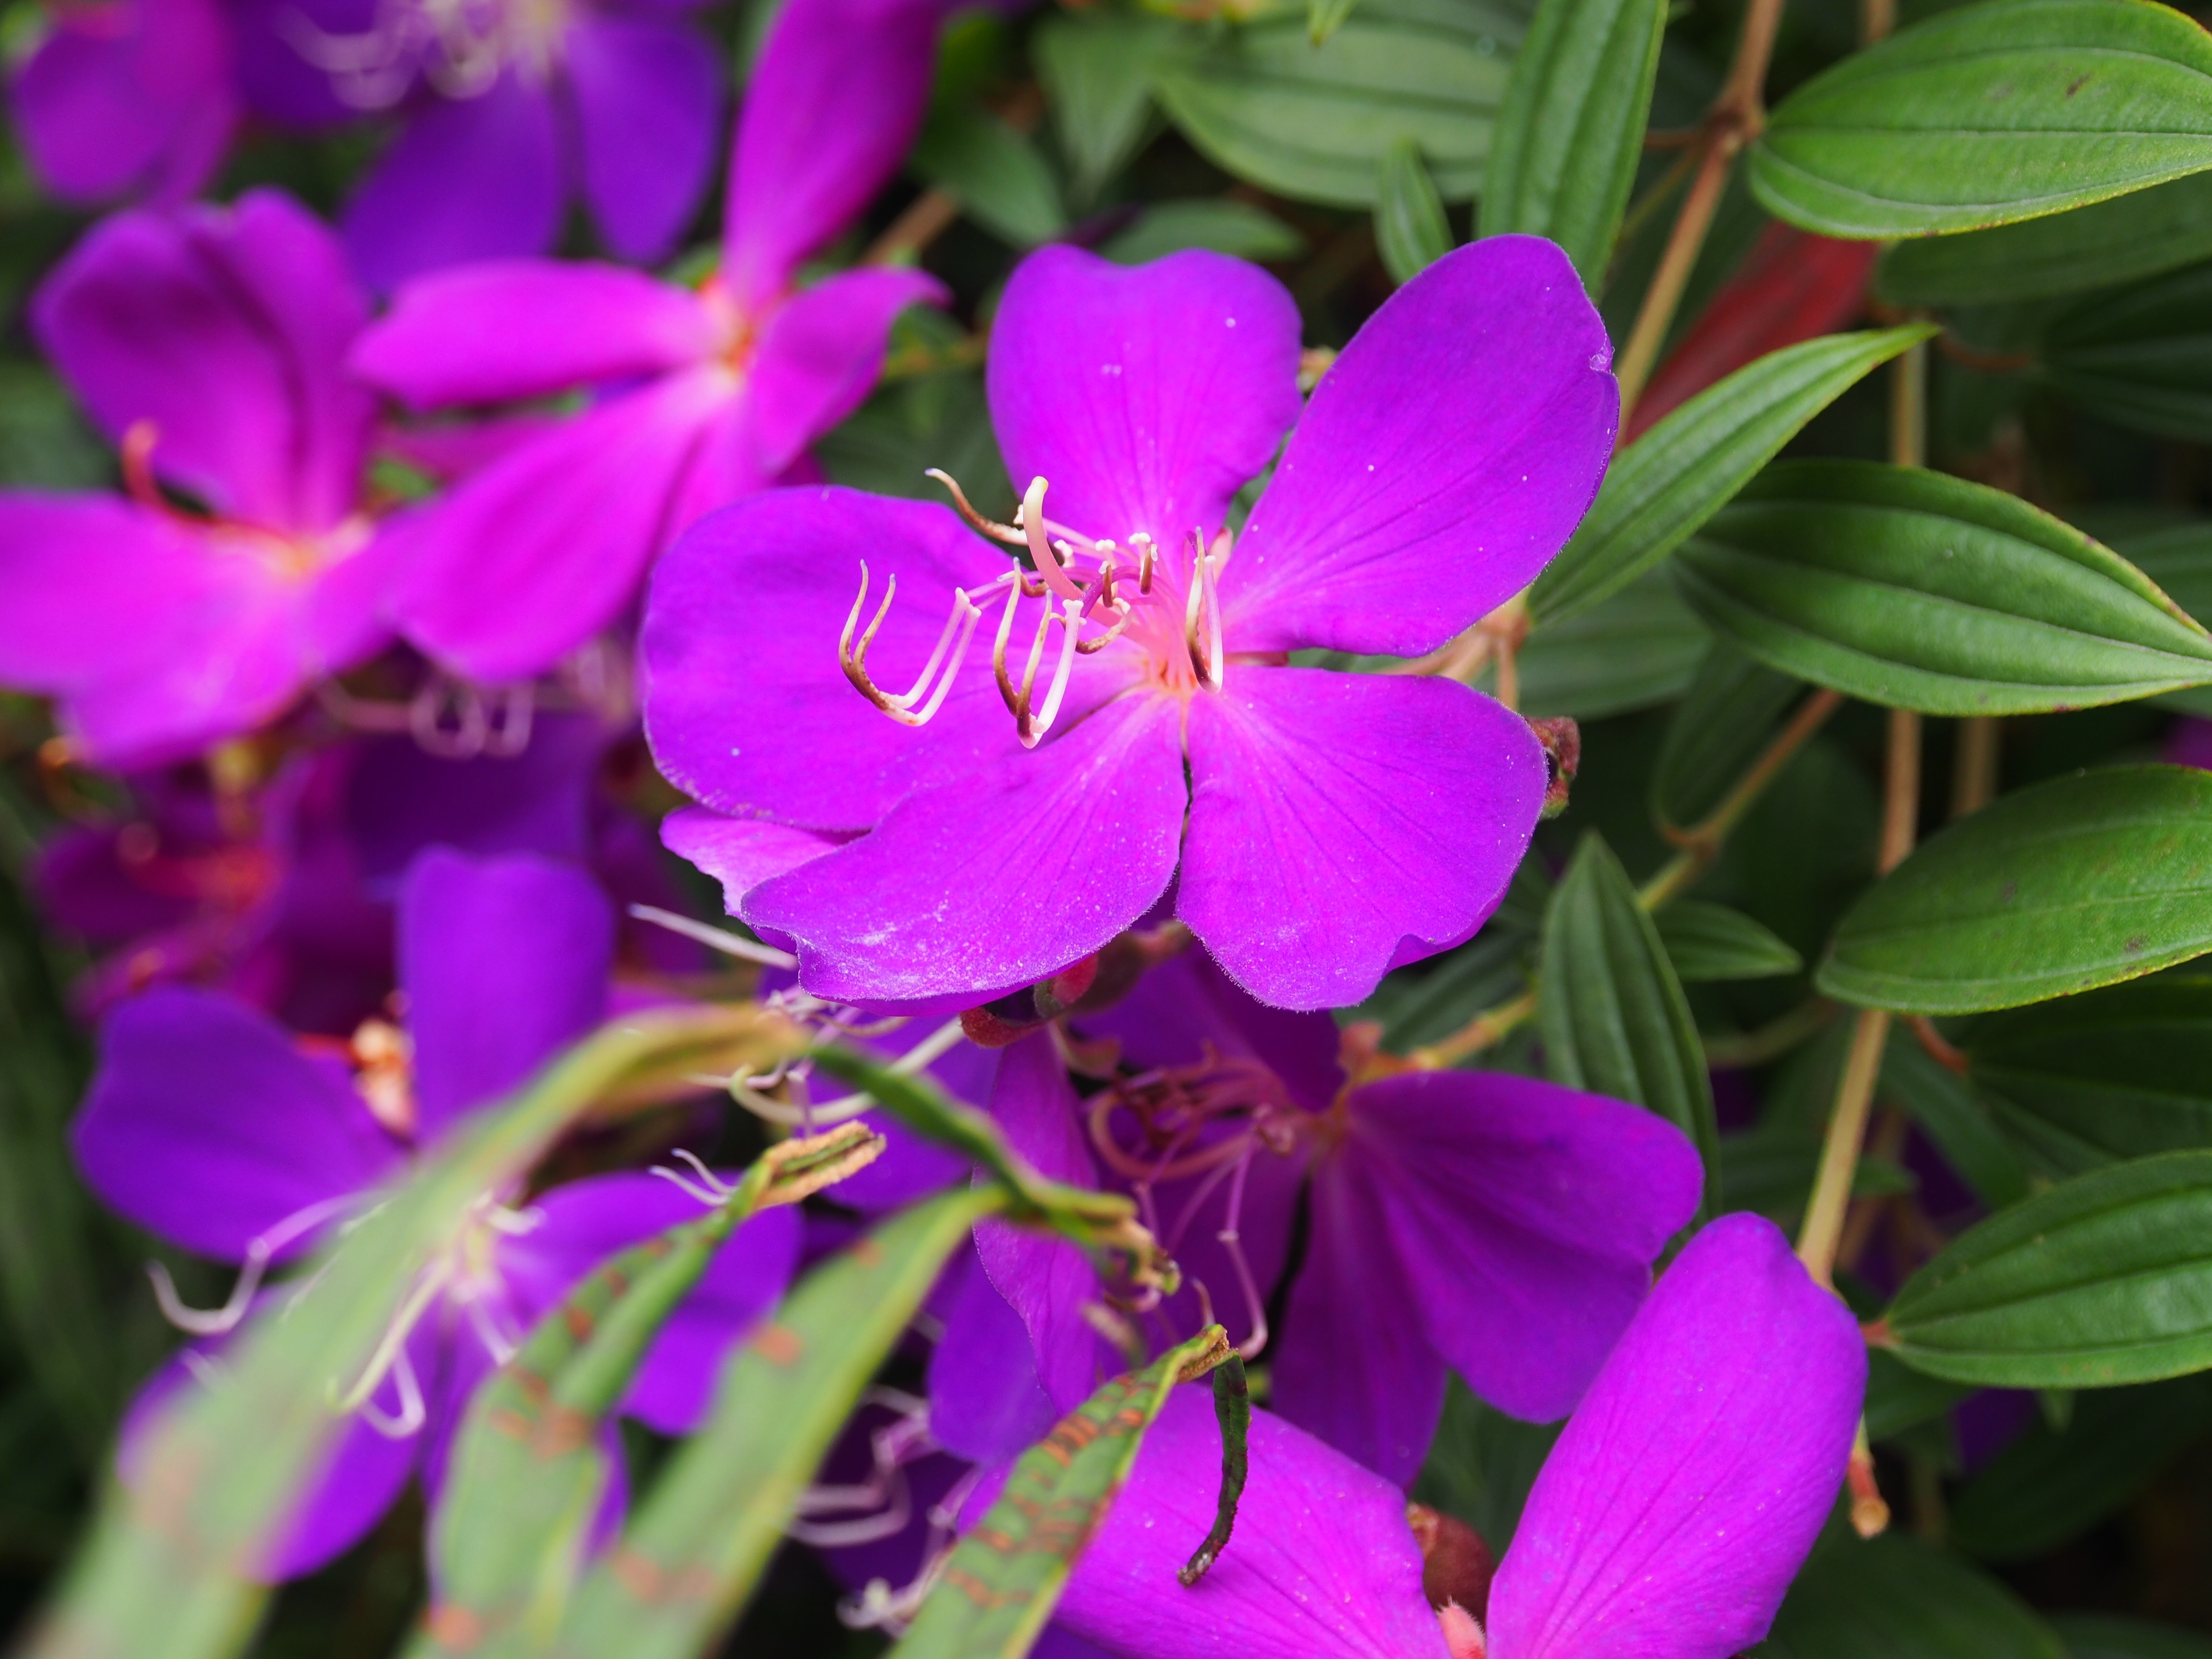
blossom, plant, flower, purple, petal, botany, flora, wildflower, flowers, shrub, violet, chengdu, purple flower, macro photography, flowering plant, sichuan, flowers and plants, brazil melastoma, melastoma, chengdu giant panda breeding center, annual plant, land plant